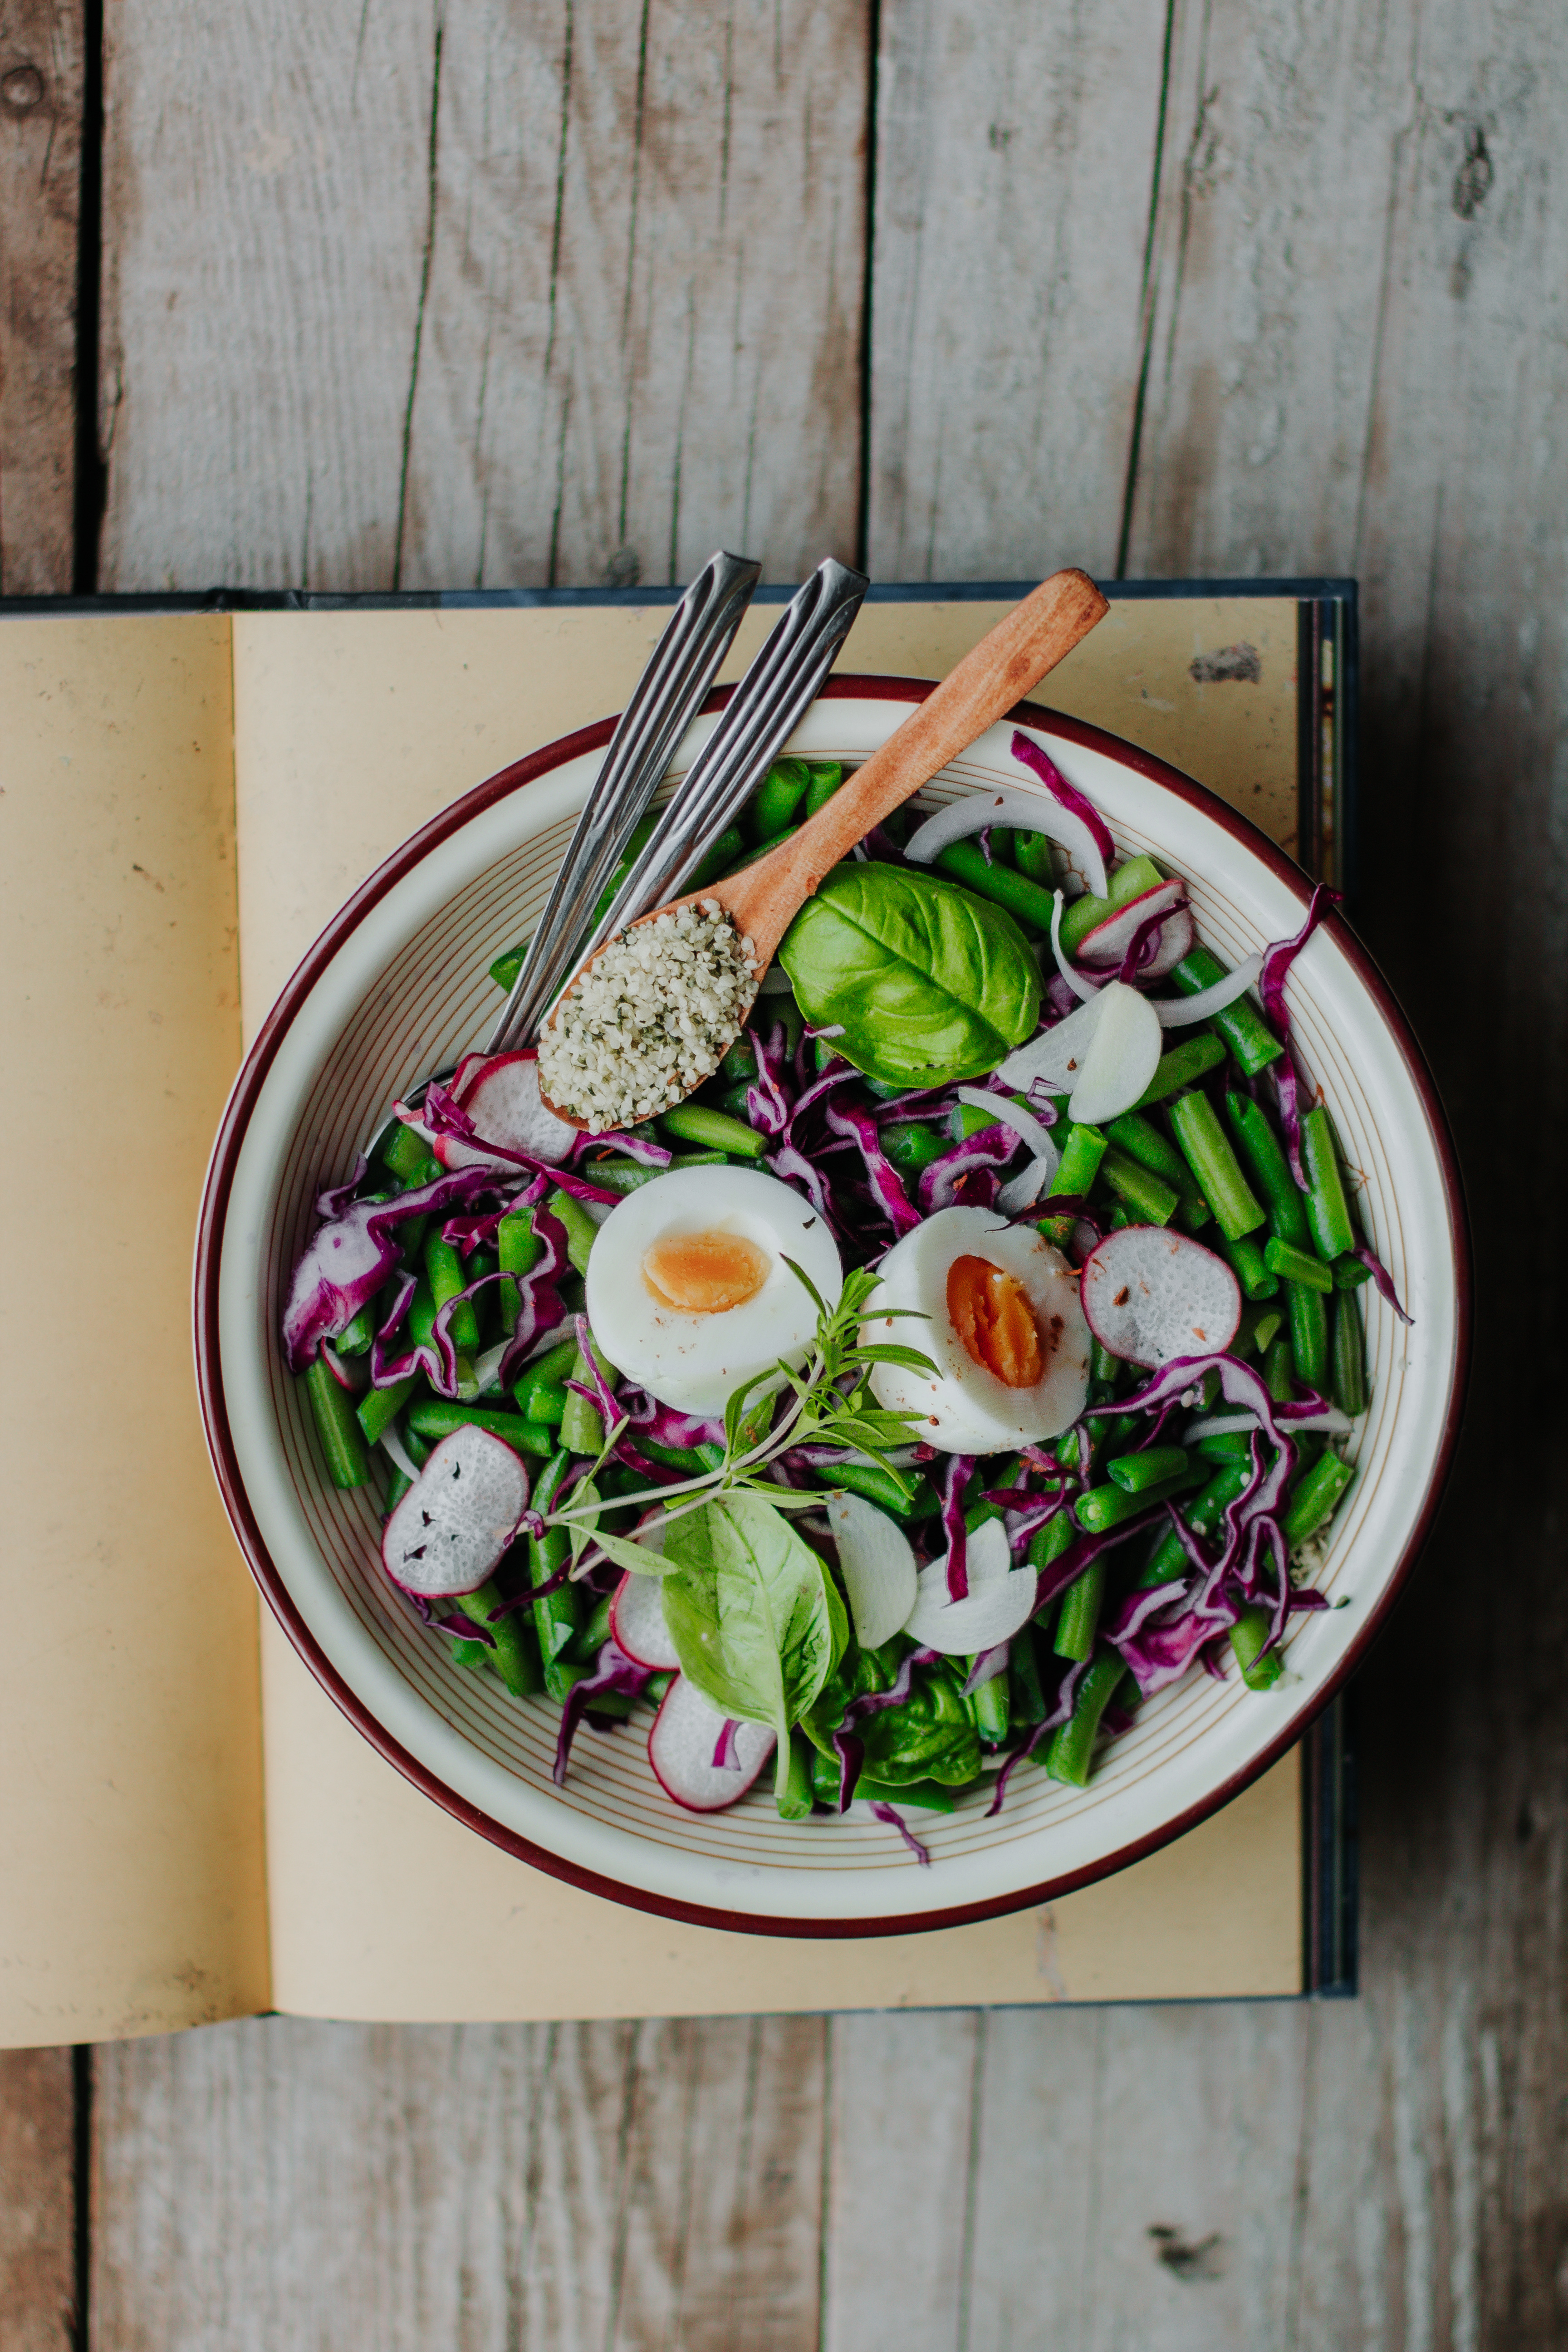
food, dish, vegetable, cuisine, radish, ingredient, salad, leaf vegetable, produce, plant, beetroot, recipe, egg, superfood, flower, asparagus, Salad ni oise, amaryllis family